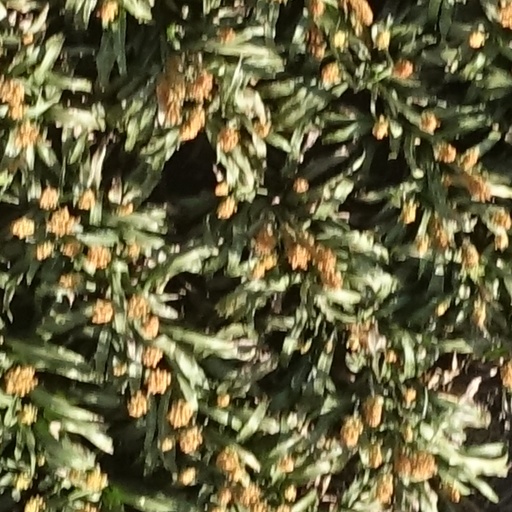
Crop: sorghum